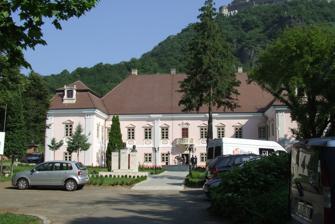
Building: Bethlen Castle
Country: Romania
Year built: 1621
This article is about the Bethlen Castle in Romania. For the courts of the Magna Curia Castellania, see Castellania (Valletta) . Magna Curia or The Bethlen Castle Castelul Bethlen The front view of Magna Curia General information Architectural style Renaissance , Baroque Town or city Deva Country Romania Construction started 1582 Completed 1621 Client Sigismund Báthory , Bethlen Gábor Magna Curia ( Latin for The Great Court ) or The Bethlen Castle is a palace located in Deva , Romania . History In 1582, the Hungarian captain Ferenc Geszty, in charge of the Deva Castle 's garrison, erected a house at the foot of the citadel hill. That house became the residence of Sigismund Báthory , general Giorgio Basta , Stephen Bocskay , Gabriel Báthory and Gabriel Bethlen . In 1621 Gabriel Bethlen began the radical transformation of the initial house, with the result being the Magna Curia palace.  The Bethlen Castle was a Renaissance style building, but the subsequent modifications (until the first half of the 18th century) that gave it the final shape that can be seen today, added Baroque style architecture. Since 1882, the County Museum, the Museum of Dacian and Roman Civilisation , has been housed in the palace. Magna Curia was completely renovated in 2007, with improvements that included an expanded solarium and a classic 8-bit arcade. References